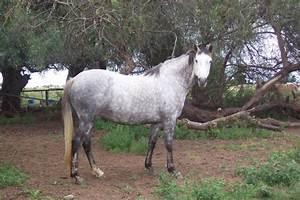
horse